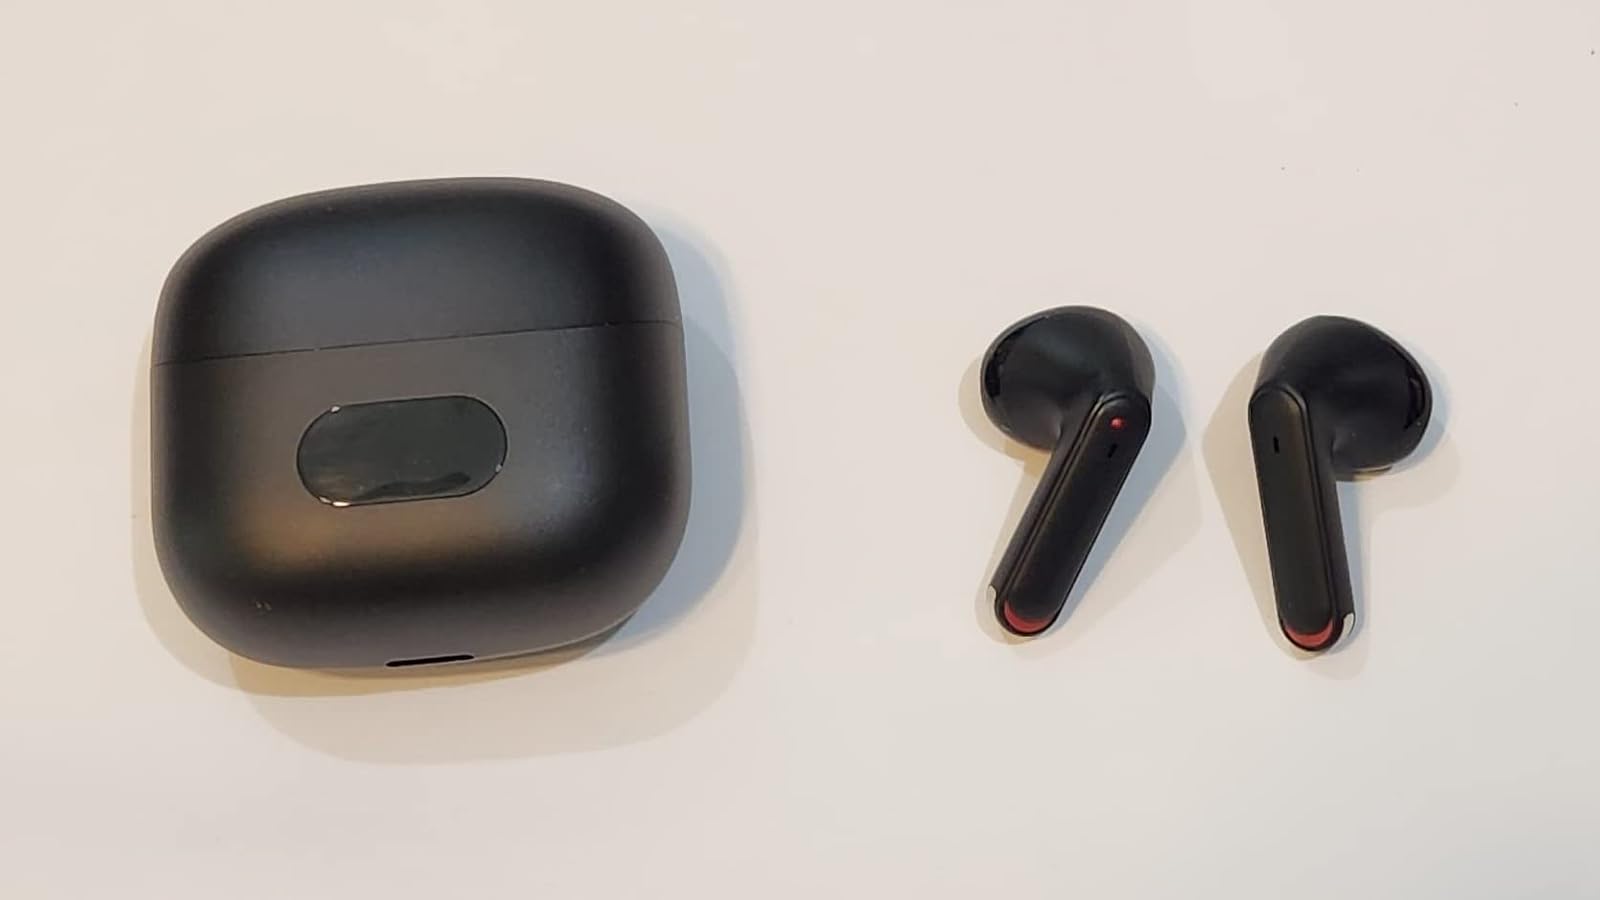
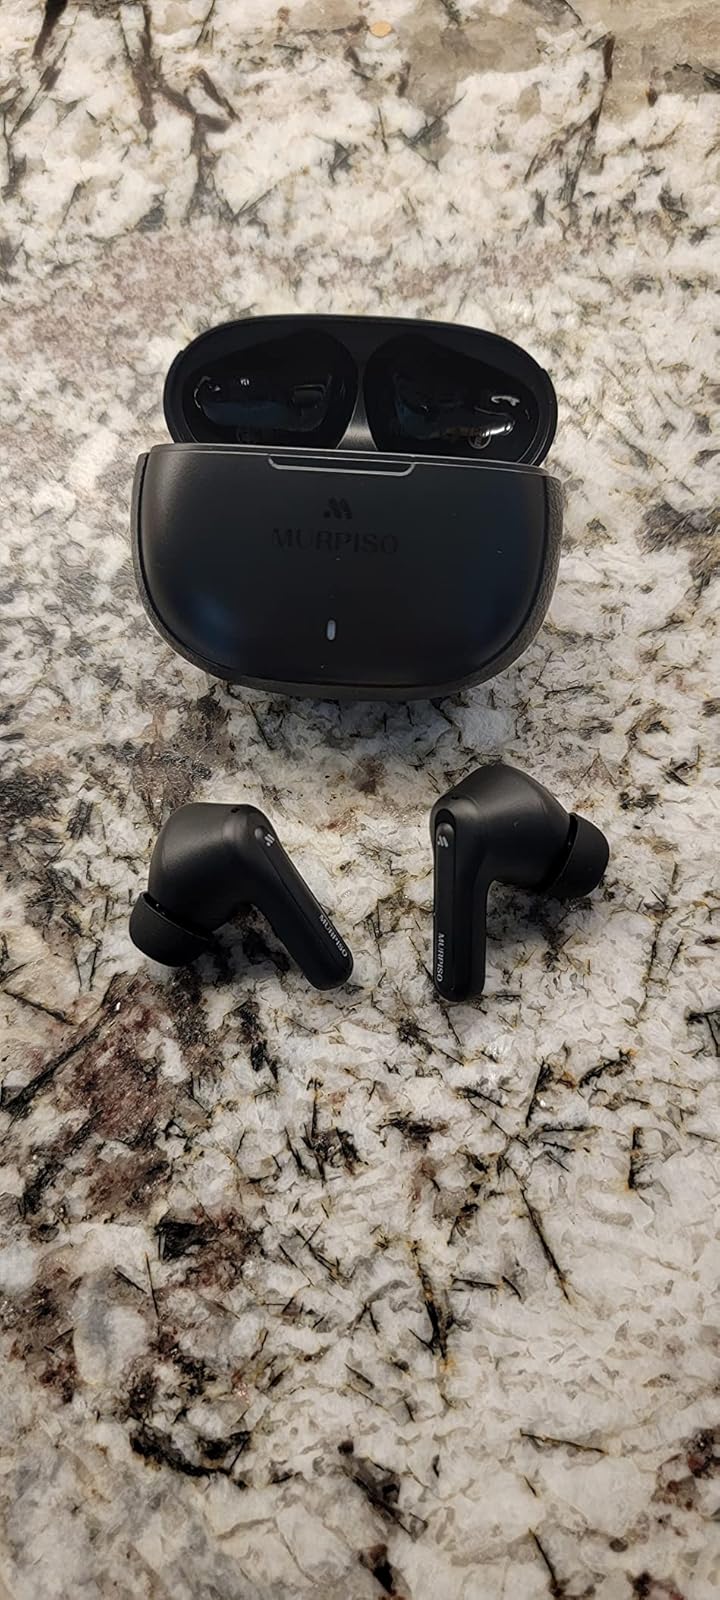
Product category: earbuds
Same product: no